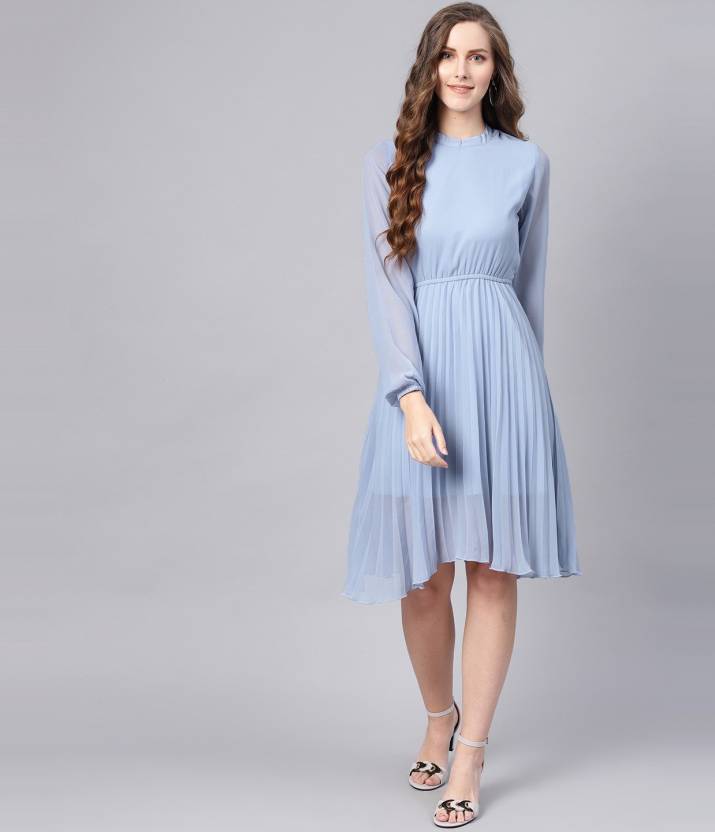
Product: Women Skater Blue Dress
Price: ₹699
Colors: Blue
Pattern: Solid
Description: Blue Mandrain Collar Pleated Skater Dress, in Georgette fabric, Polyester Lining, Above Knee, Fit And Flare, Button Closure, Flared Hemline and features Pleated At Skirt Part